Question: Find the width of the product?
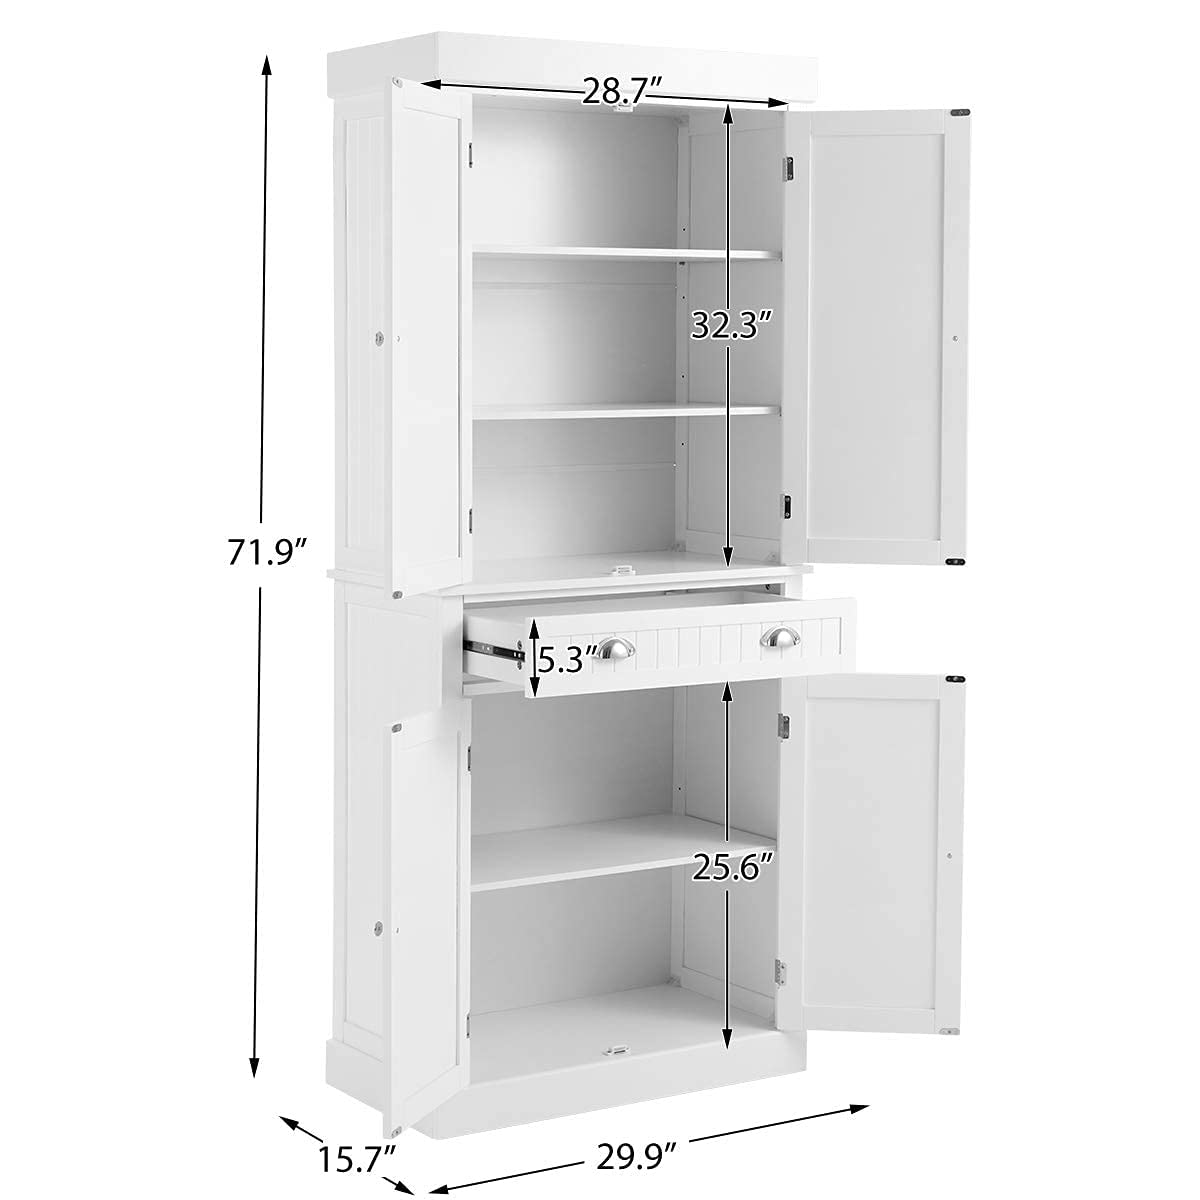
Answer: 29.9 inch